2015 Chinese Grand Prix

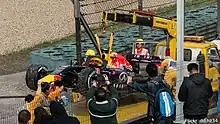
Daniil Kvyat retired from the race on lap 17.

When the race started at 14:00 local time, Kimi Räikkönen managed to pass both Williams cars on the first lap to move up to fourth, while Nico Rosberg was able to fend off Sebastian Vettel for second. On the second lap, Carlos Sainz Jr. spun his Toro Rosso and dropped down the order. Nico Hülkenberg became the first retirement on lap ten, when he parked his Force India in the gravel after his gearbox failed. During the pit stops, Ferrari attempted an undercut by pitting Sebastian Vettel early on lap 13, a strategy in which a car running behind is pitting early in order to use a fast out-lap on fresh tyres to jump ahead of a rival without having to overtake them on track. However this was unsuccessful as Mercedes reacted by pitting Rosberg the following lap, allowing Rosberg to maintain track position over Vettel. On lap 17, Daniil Kvyat retired from the race when his Red Bull started to smoke due to an engine failure.